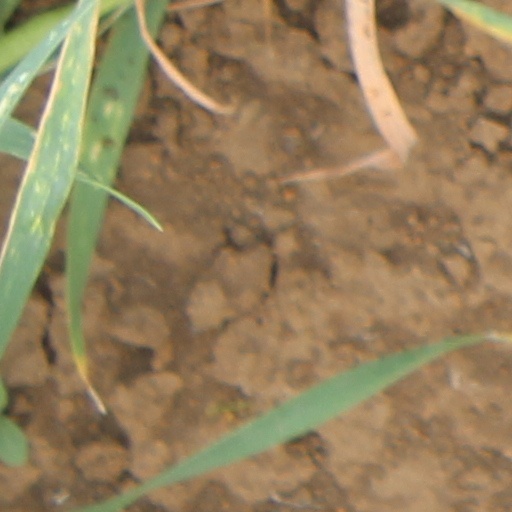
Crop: wheat